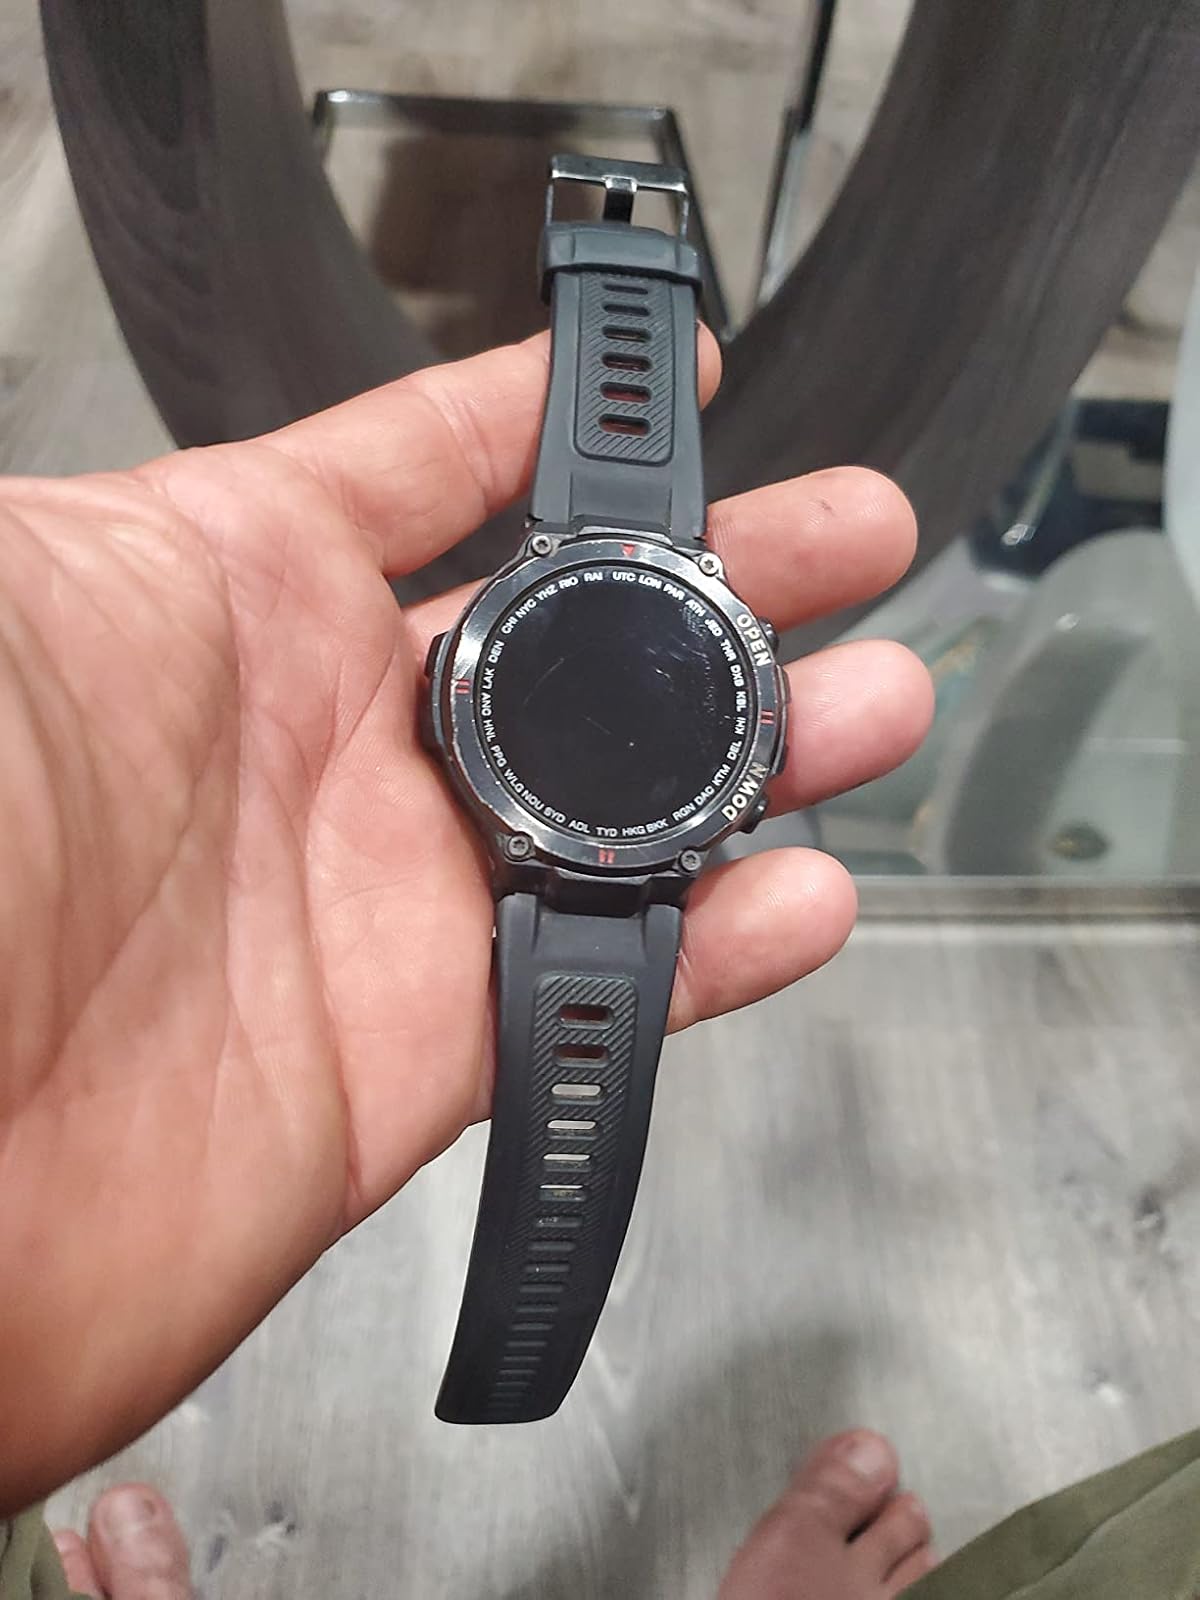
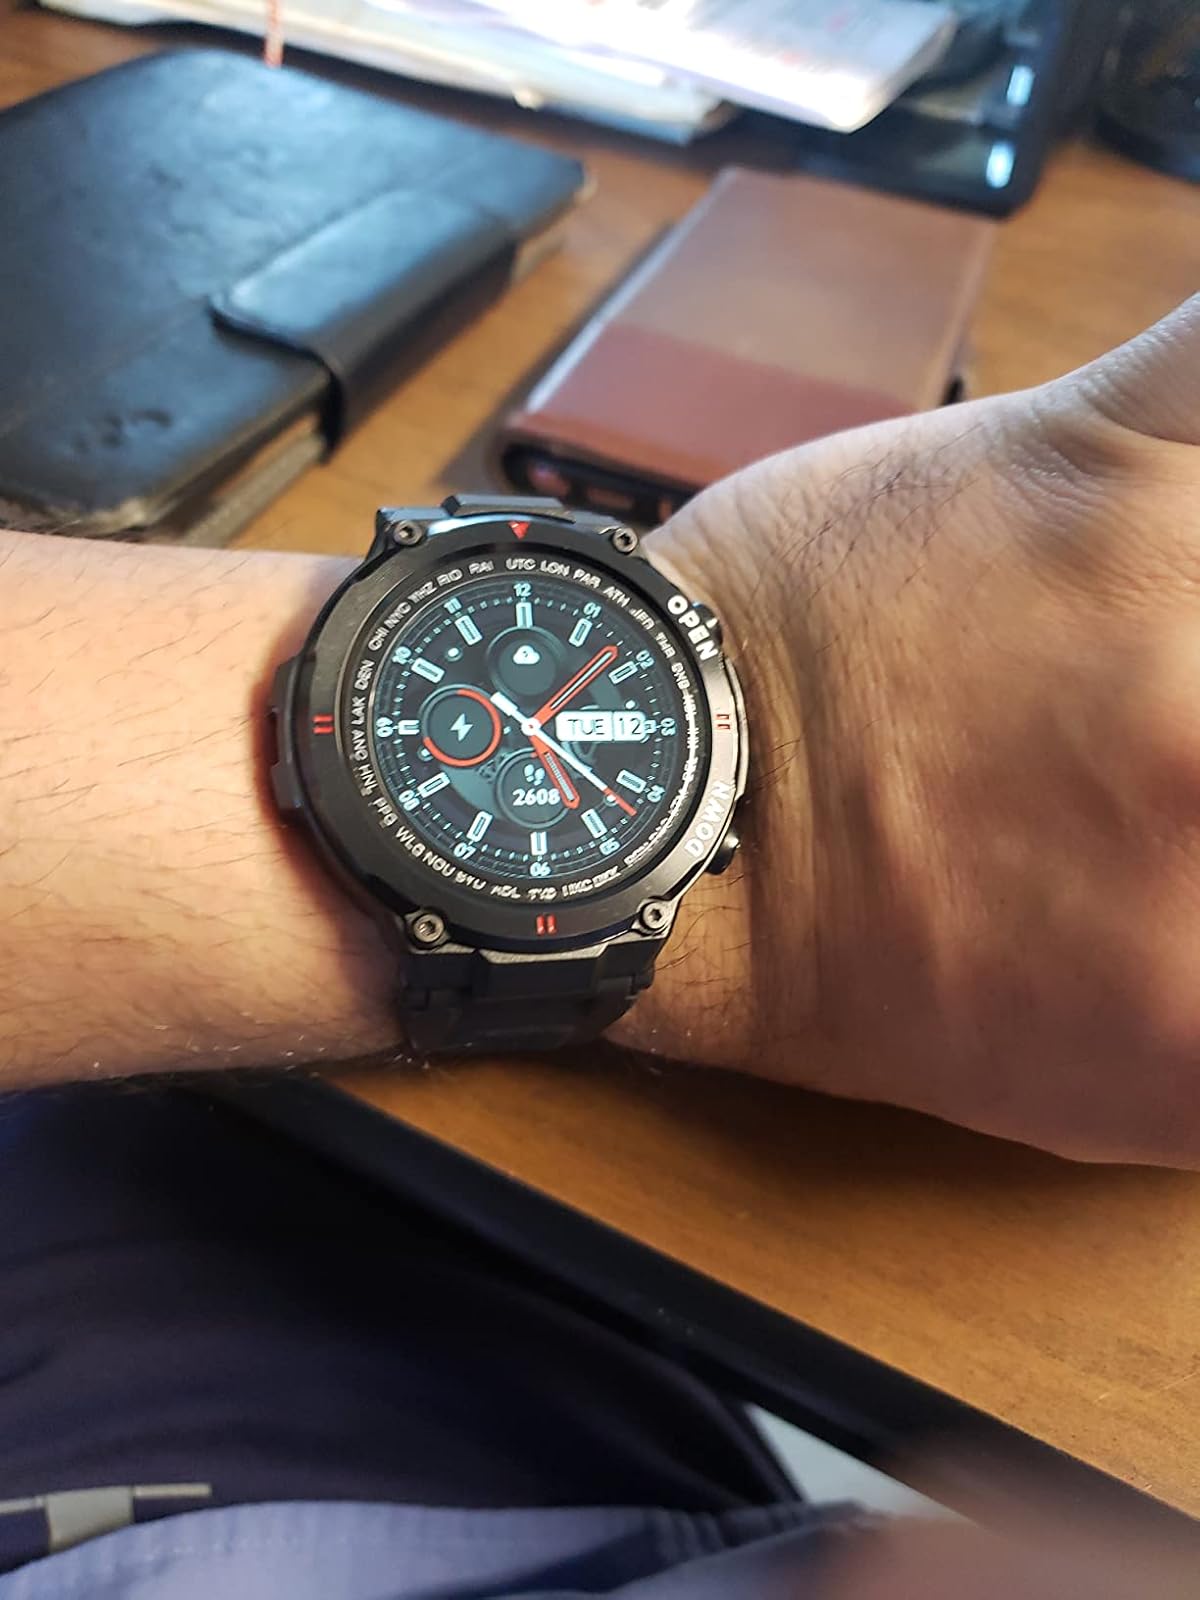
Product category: smartwatch
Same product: yes